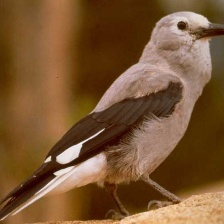
Species: CLARKS NUTCRACKER
Scientific name: NUCIFRAGA COLUMBIANA
ImageNet parent category: jay